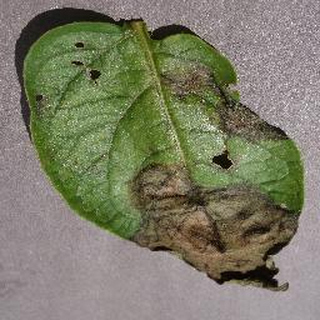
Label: potato_late_blight